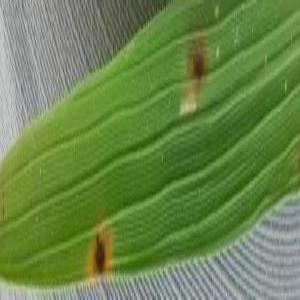
Disease: Brownspot